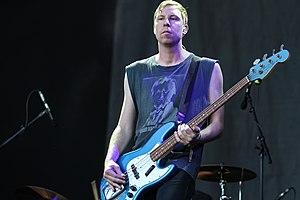
The Sounds est un groupe de new wave suédois, originaire d'Helsingborg. Leur style musical est principalement new wave avec des influences punk rock, pop et electronica. Leur style est souvent comparé à celui de Blondie.